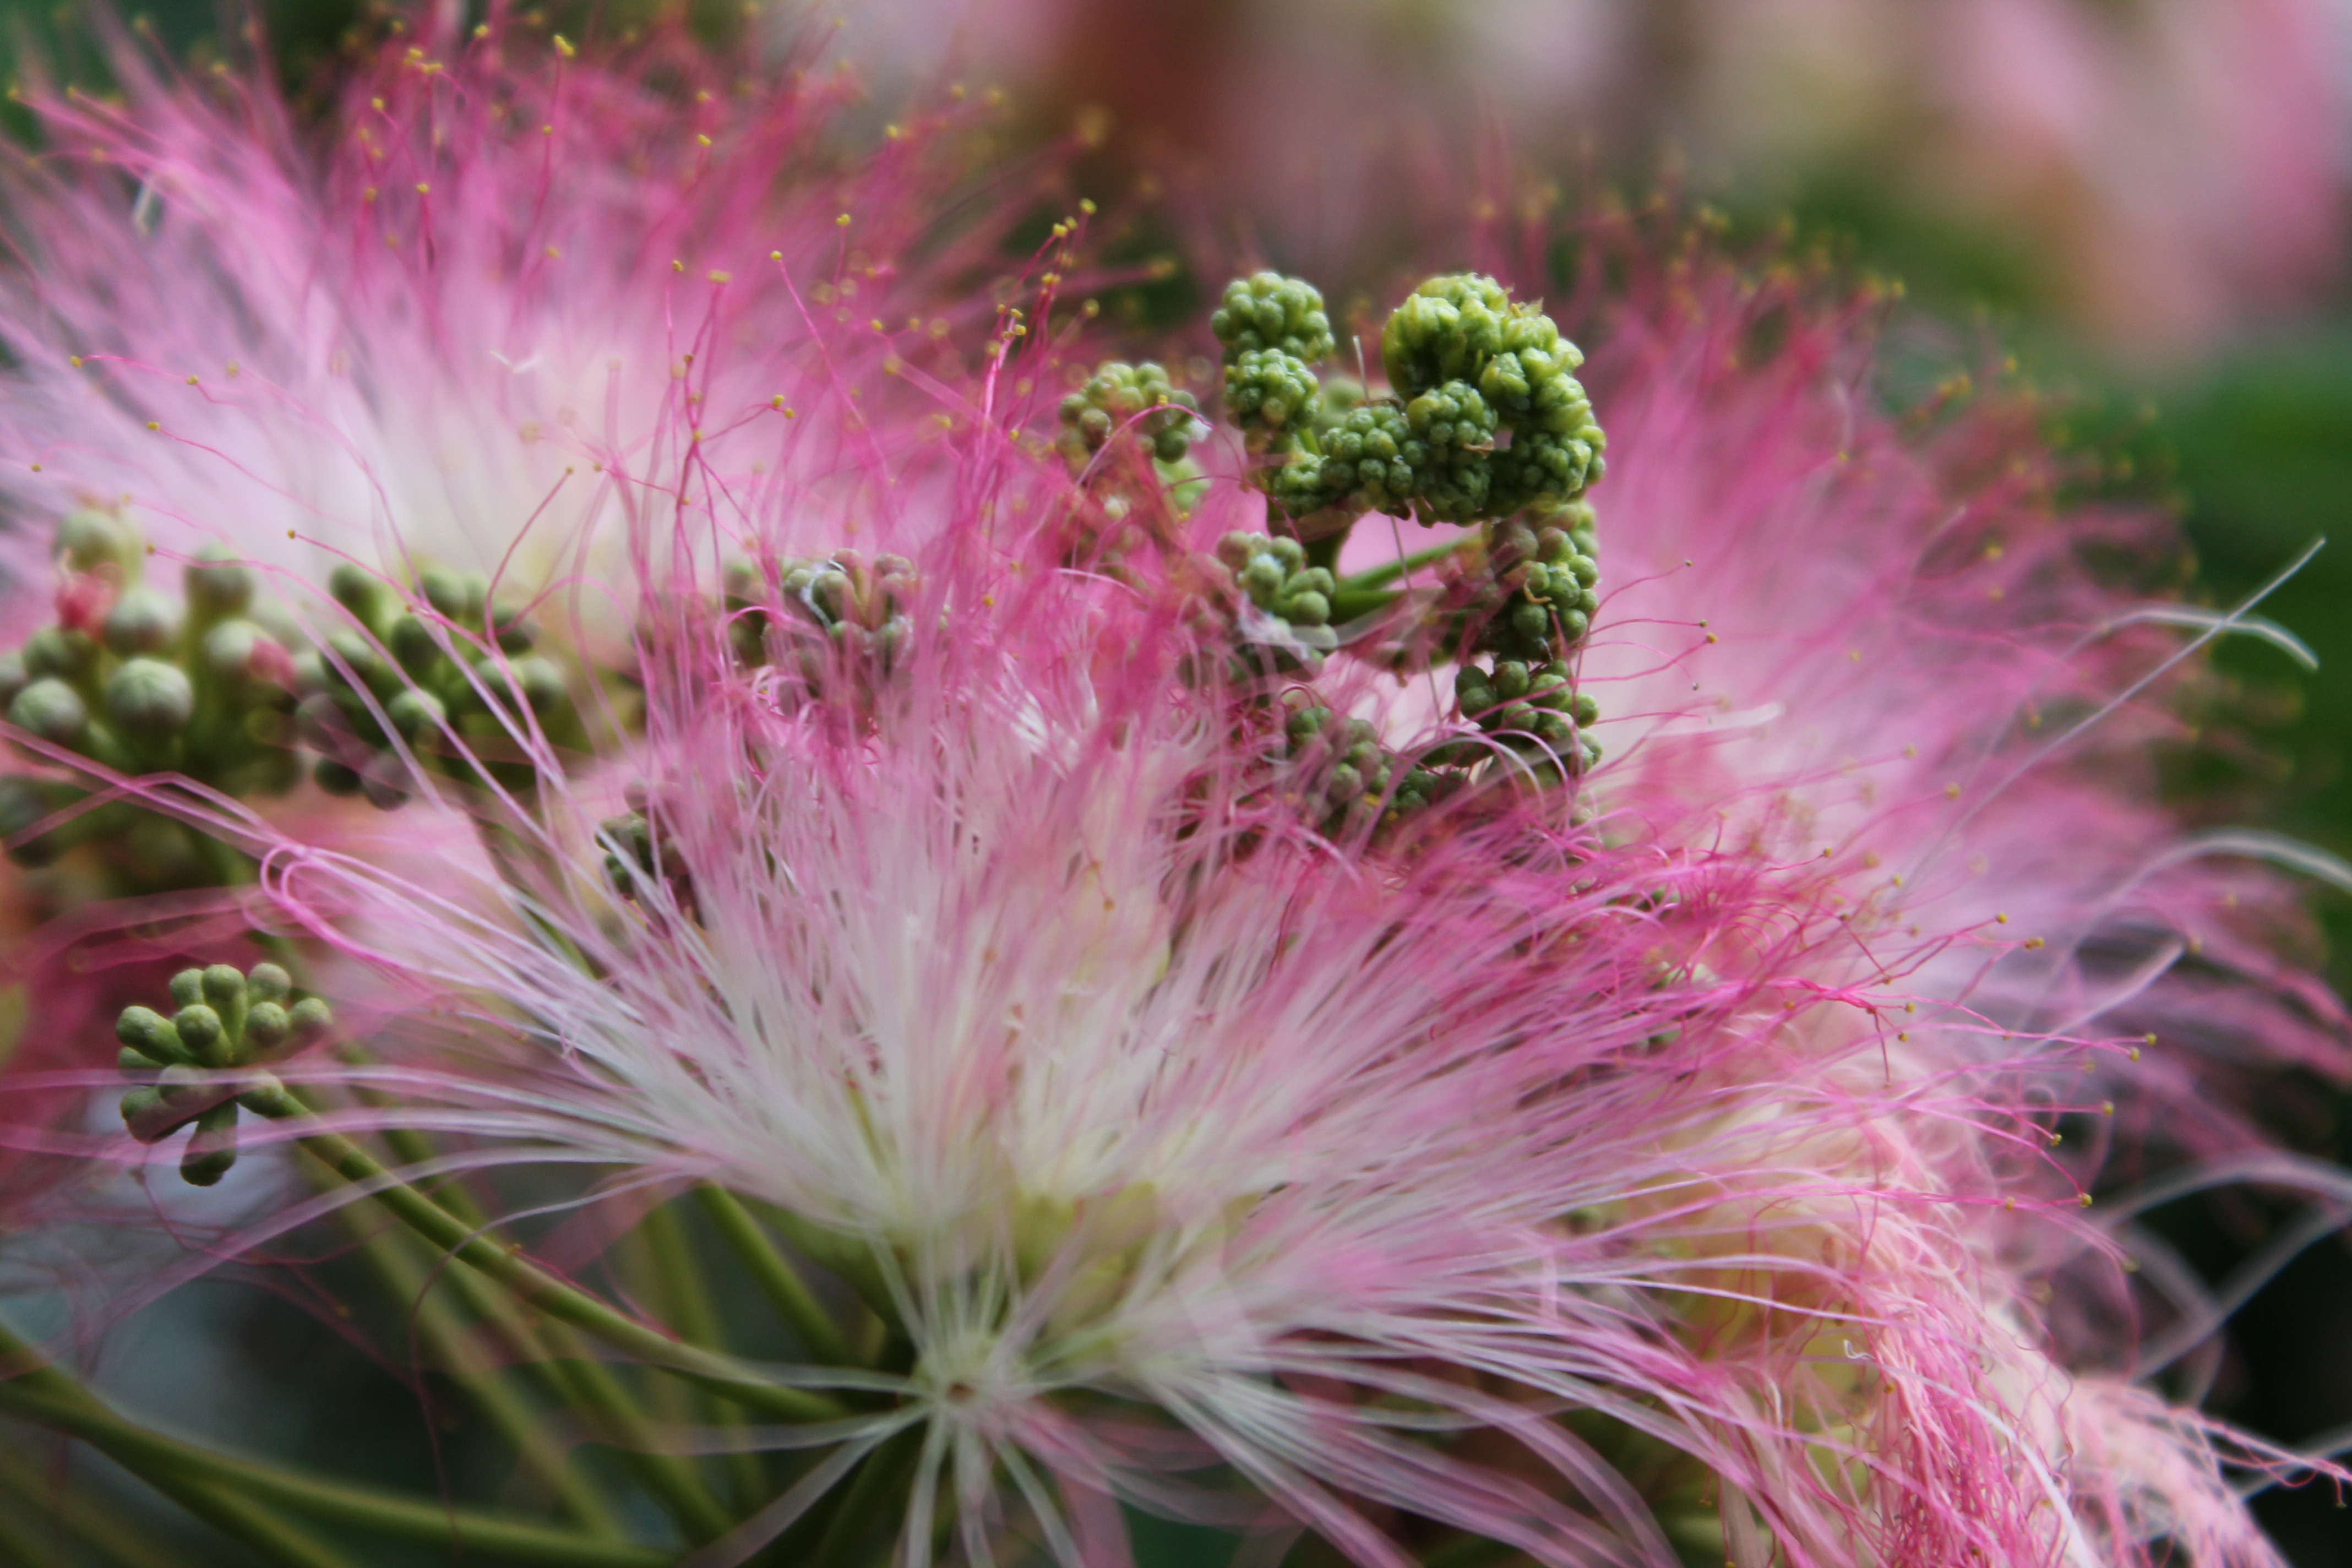
tree, nature, blossom, plant, photography, flower, petal, summer, botany, pink, flora, wildflower, close up, silk, mimosa, macro photography, flowering plant, land plant